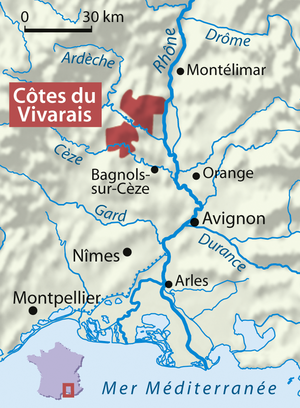
Situation géographique de l'appellation «Côtes du Vivarais» dans la Massif central près de la vallée du Rhône
Un côtes-du-vivarais est un vin français tranquille du sud-est du Massif Central, à cheval sur les départements de l'Ardèche et du Gard, et qui bénéficie d'une appellation d'origine contrôlée depuis 1999.